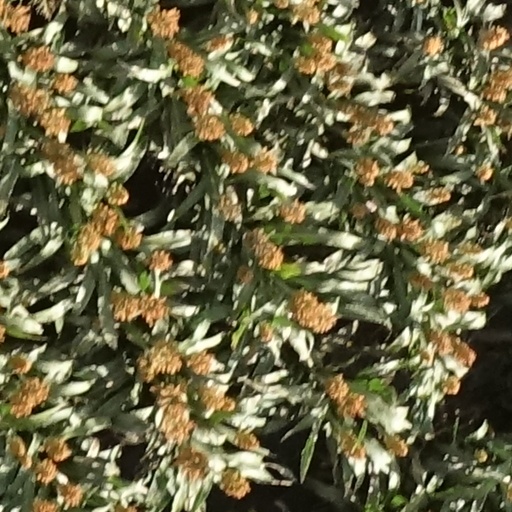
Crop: sorghum